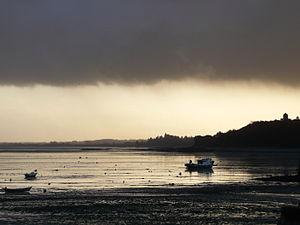
Cancale sous l'orage.